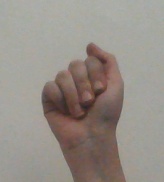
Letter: saad